Acid–base titration

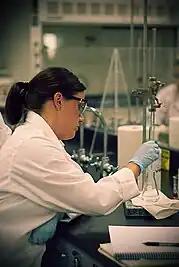
A chemist performing an acid-base titration in lab

In the pharmaceutical industry, acid-base titration serves as a fundamental analytical technique with diverse applications. One primary use involves the determination of the concentration of Active Pharmaceutical Ingredients (APIs) in drug formulations, ensuring product quality and compliance with regulatory standards.